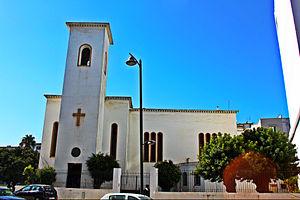
Church-Rabat